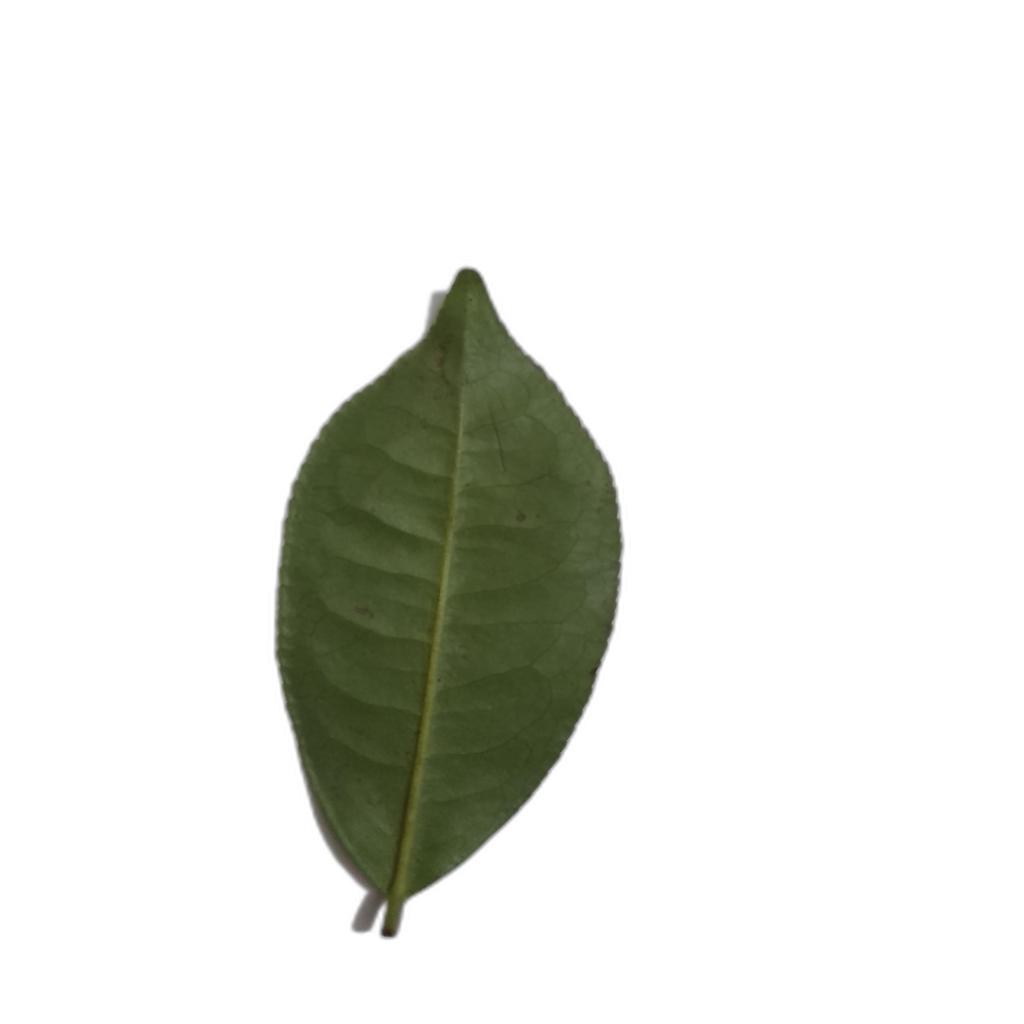
Label: Healthy